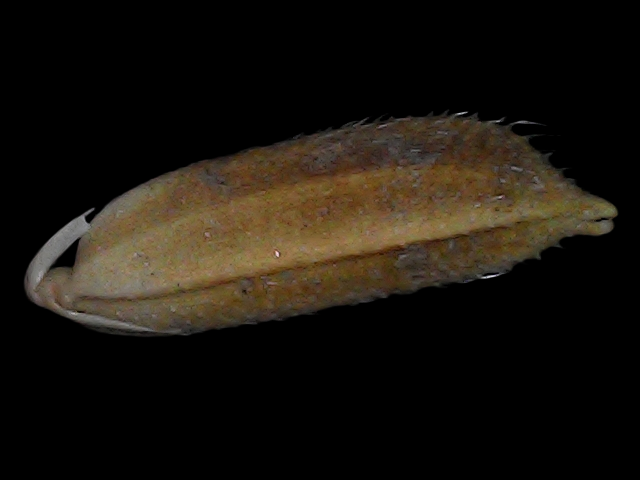
Rice variety: Bd56